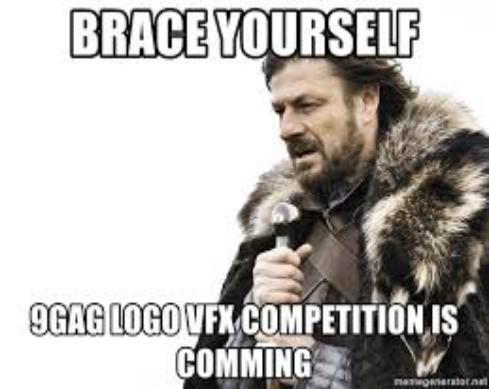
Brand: brace yourself
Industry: Clothes